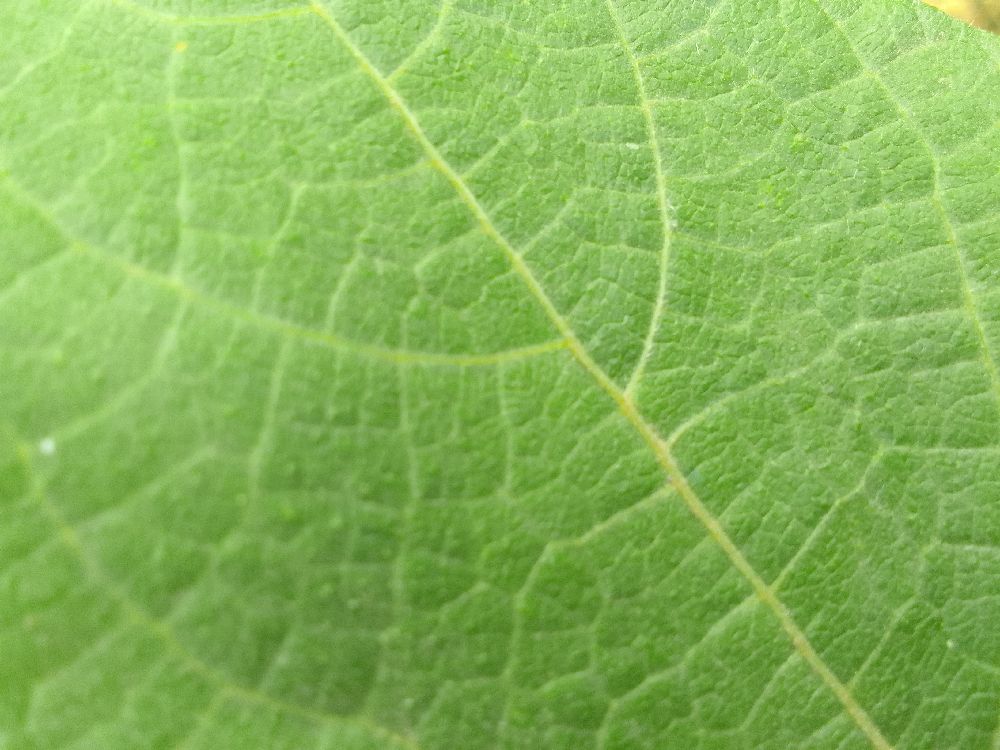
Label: healthy